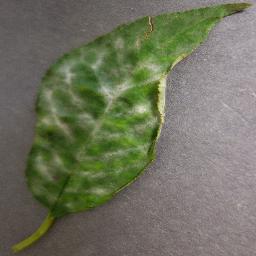
Label: Cherry___Powdery_mildew